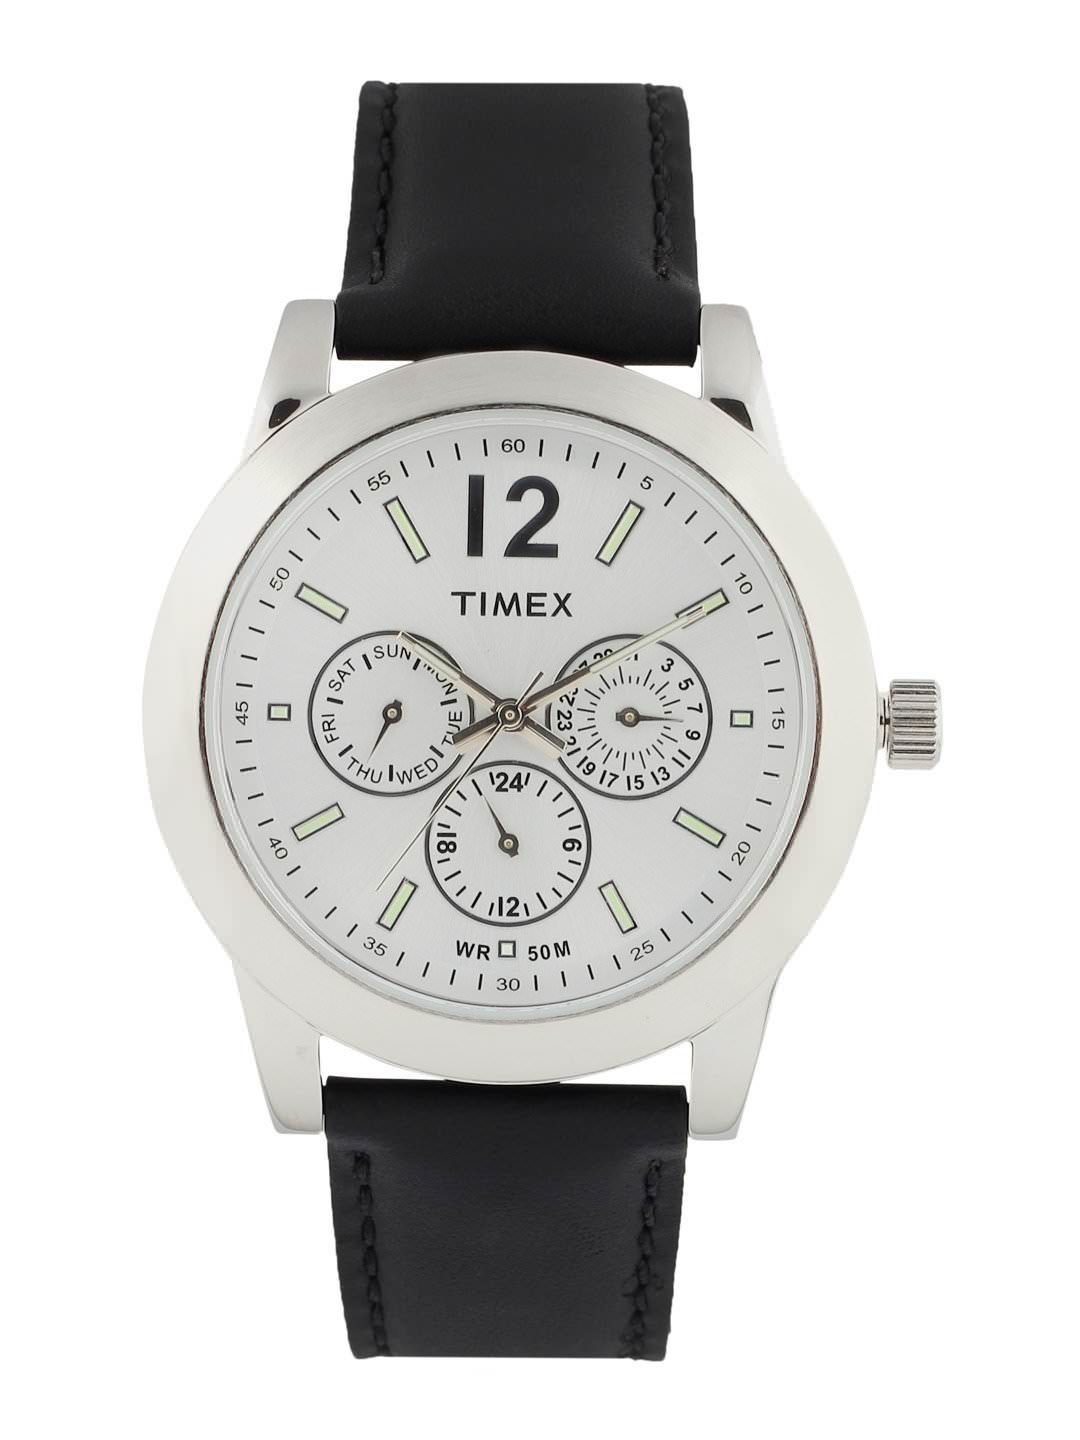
Timex Men Silver Dial Watch
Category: Accessories / Watches / Watches
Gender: Men
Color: Silver
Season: Winter 2016
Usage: Casual